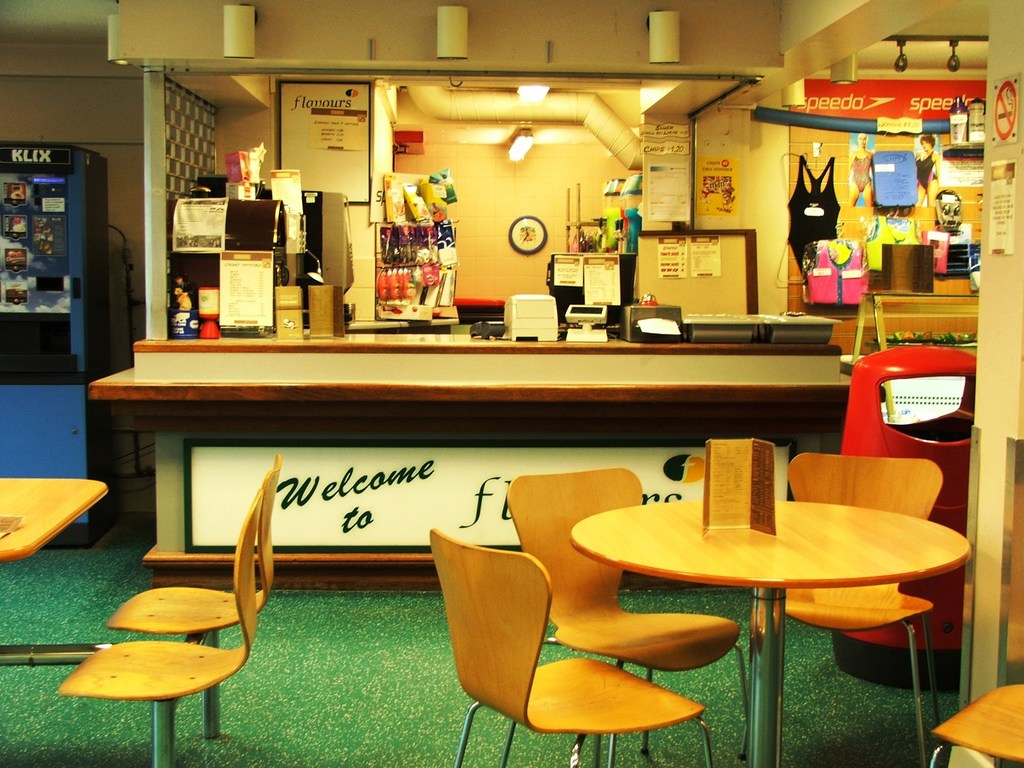
Label: others